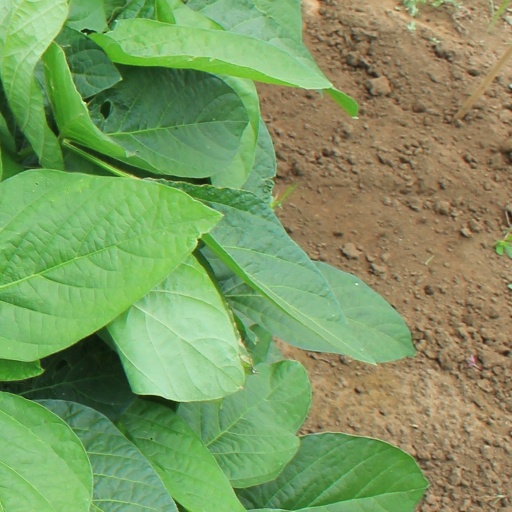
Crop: soybean